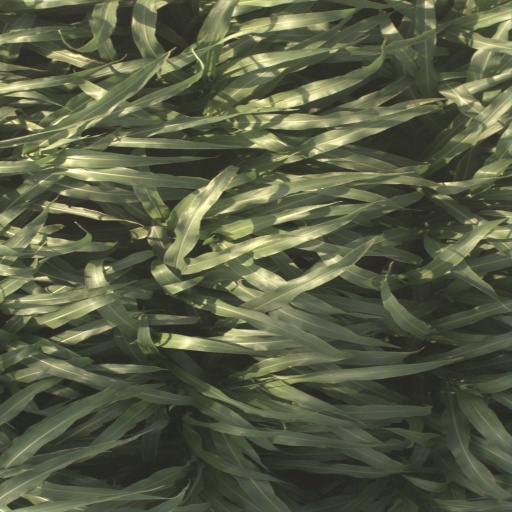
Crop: sorghum